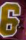
Number: 6